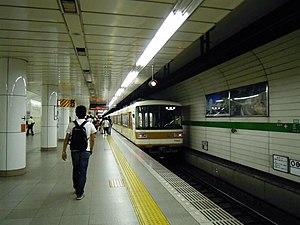
La gare de Kobe-Sannomiya, ou simplement gare de Sannomiya, est un ensemble de gares ferroviaires et d'une station de métro situé dans l’arrondissement de Chūō à Kobe au Japon.